The Toyminator

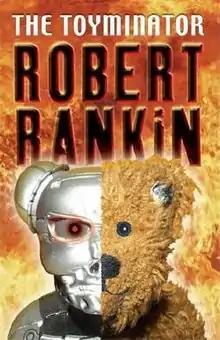
First edition cover

The Toyminator is a novel by the British author Robert Rankin. It is the sequel to "The Hollow Chocolate Bunnies of the Apocalypse", winner of the 2003 SFX Magazine Best Novel Award. It follows the adventures of Eddie Bear and his sidekick Jack.